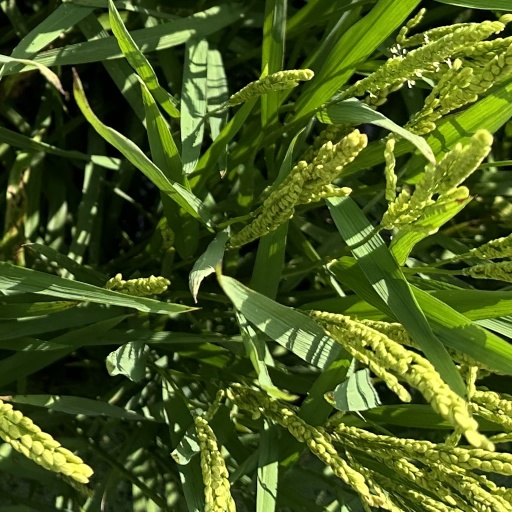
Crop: rice